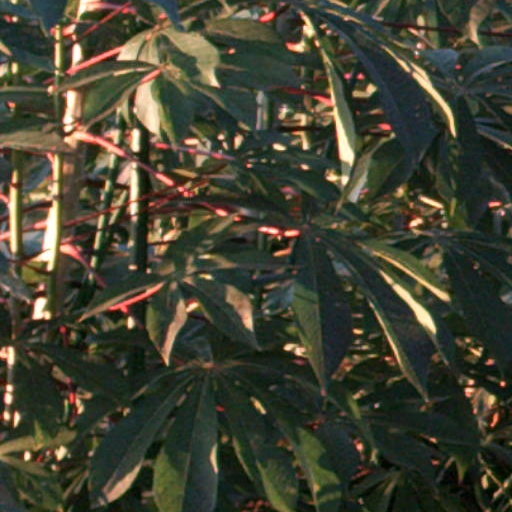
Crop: cassava